Ogawamachi Station (Saitama)

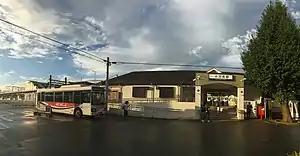
The station entrance in September 2020

is a joint-use railway station located in the town of Ogawa, Saitama, Japan, operated jointly by the East Japan Railway Company (JR East) and the private Tōbu Railway Company. The station premises are managed by Tobu Railway.